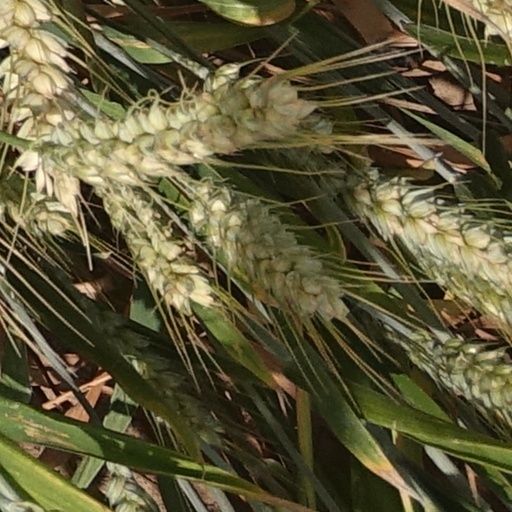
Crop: wheat